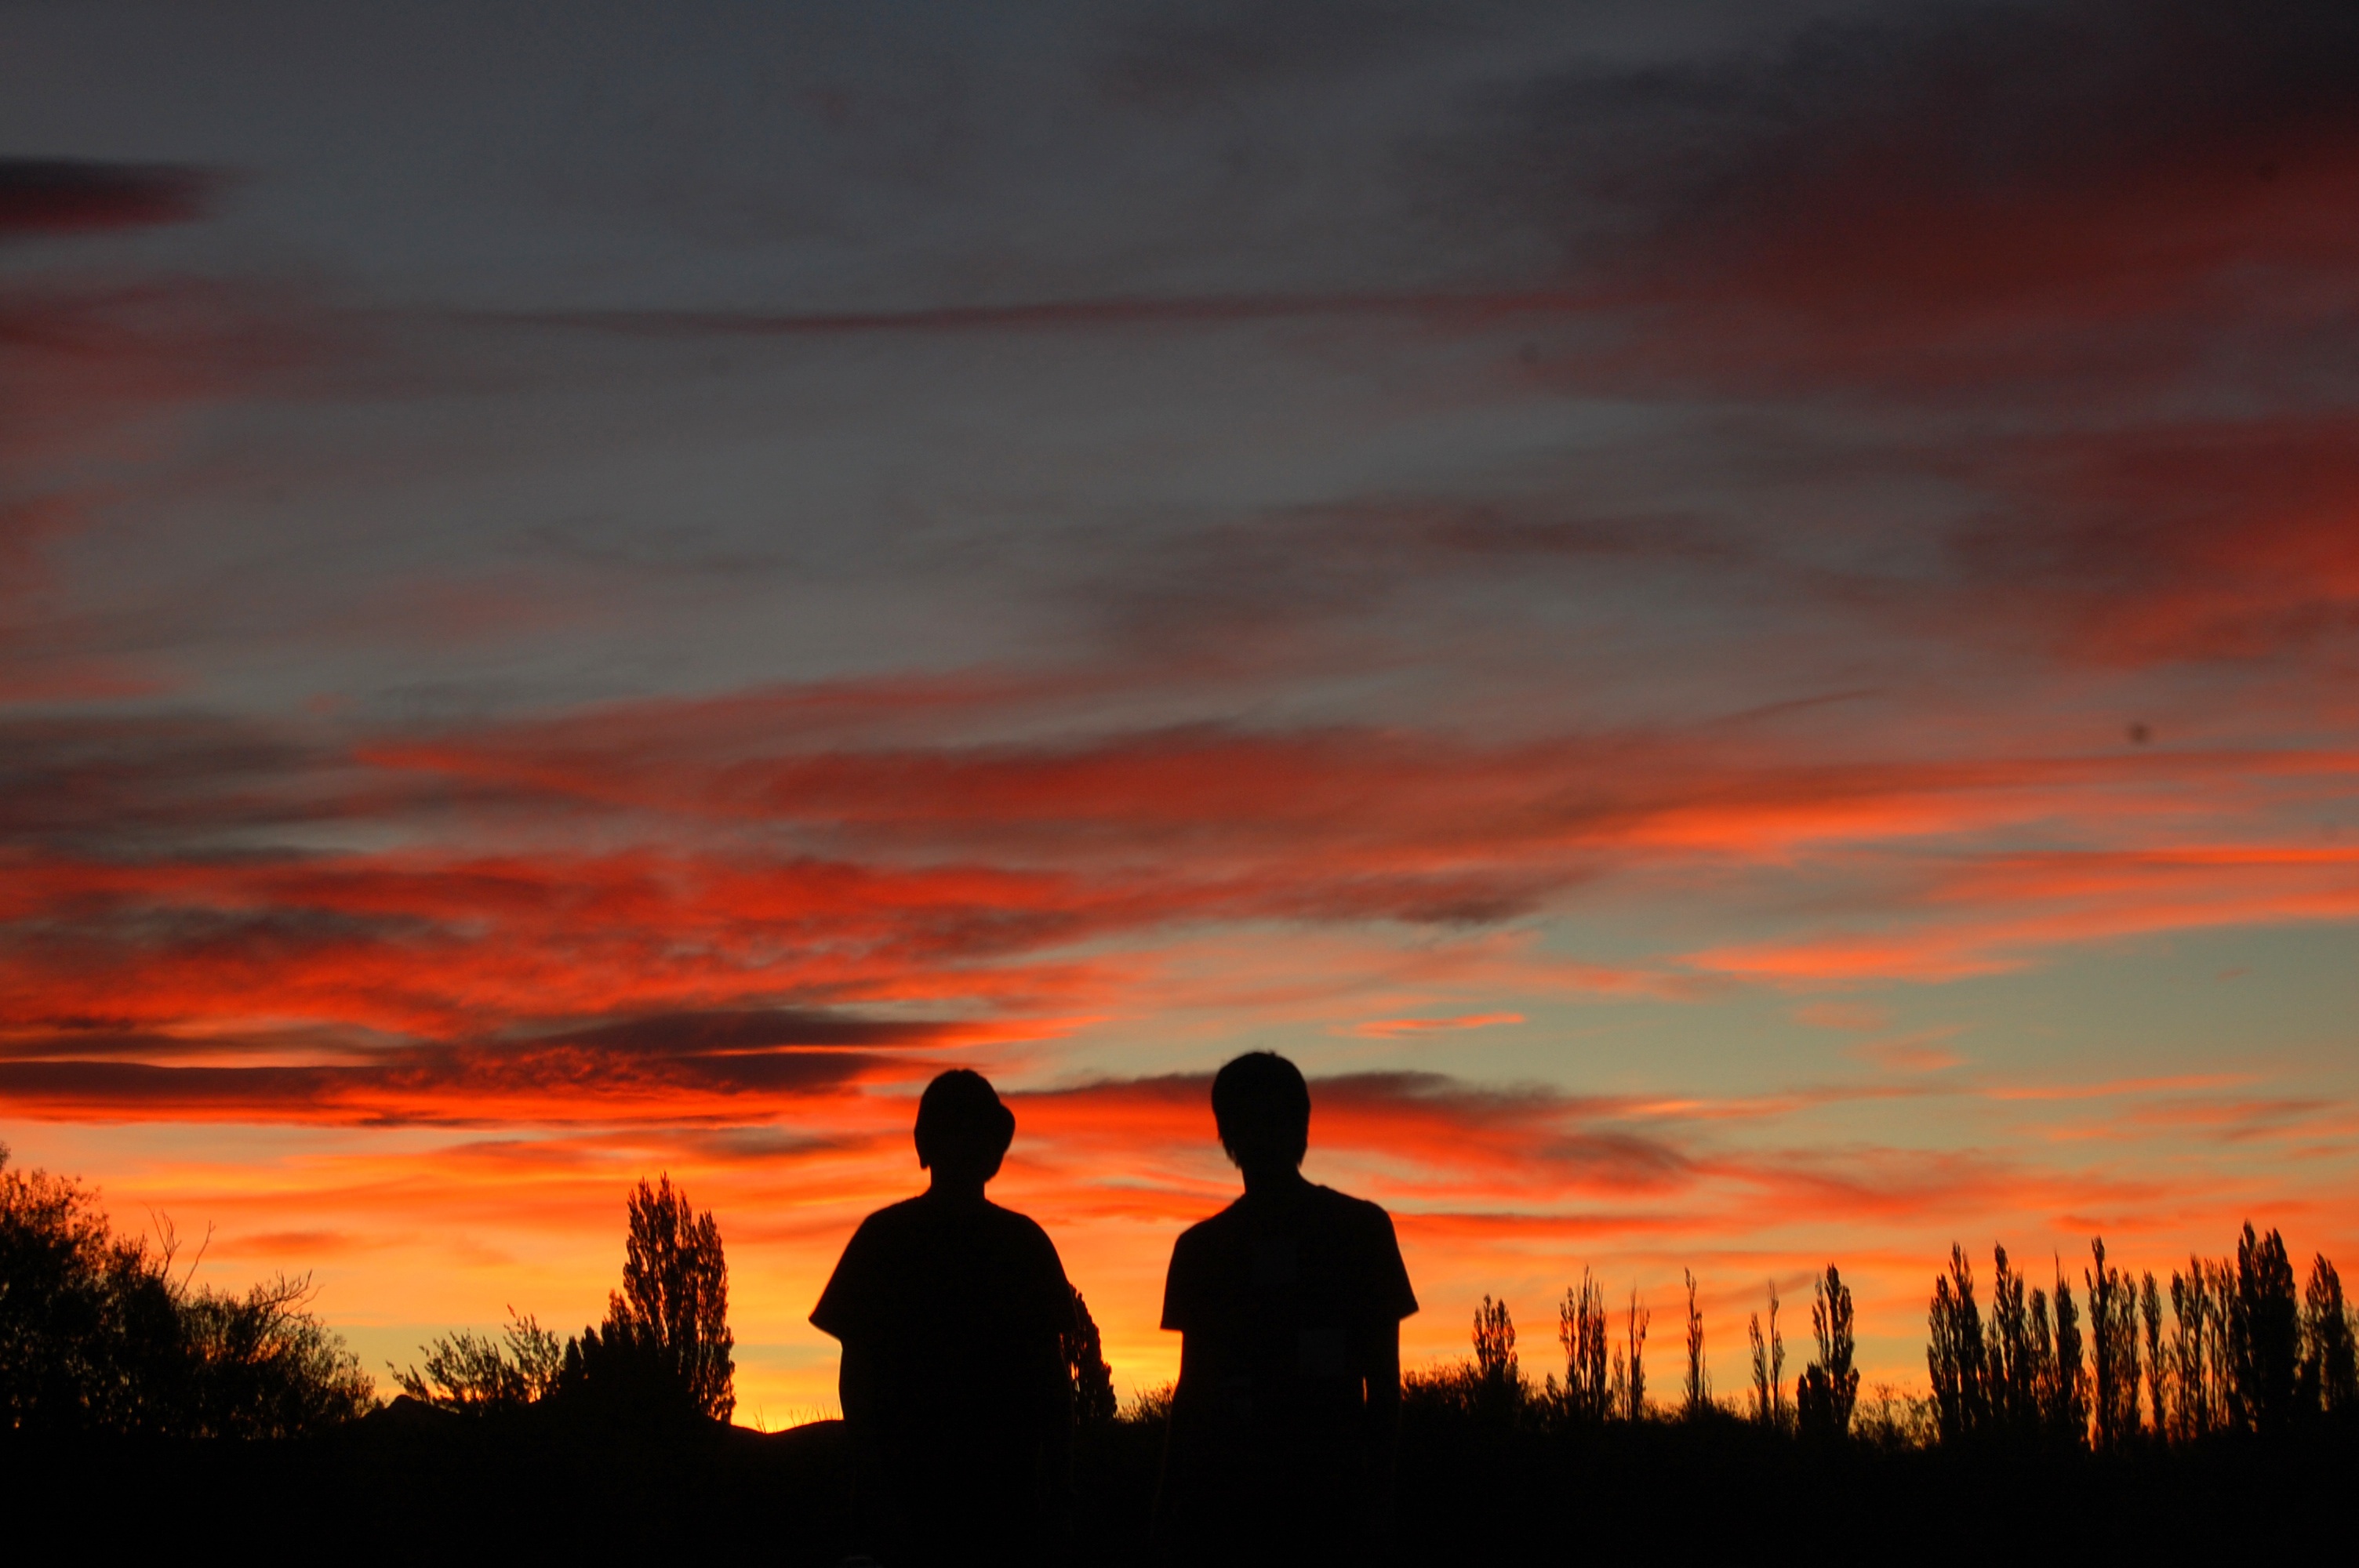
horizon, cloud, sky, sunrise, sunset, morning, dawn, dusk, evening, afterglow, red sky at morning